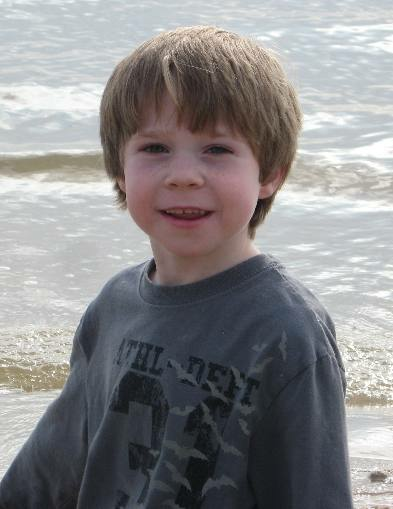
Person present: Yes